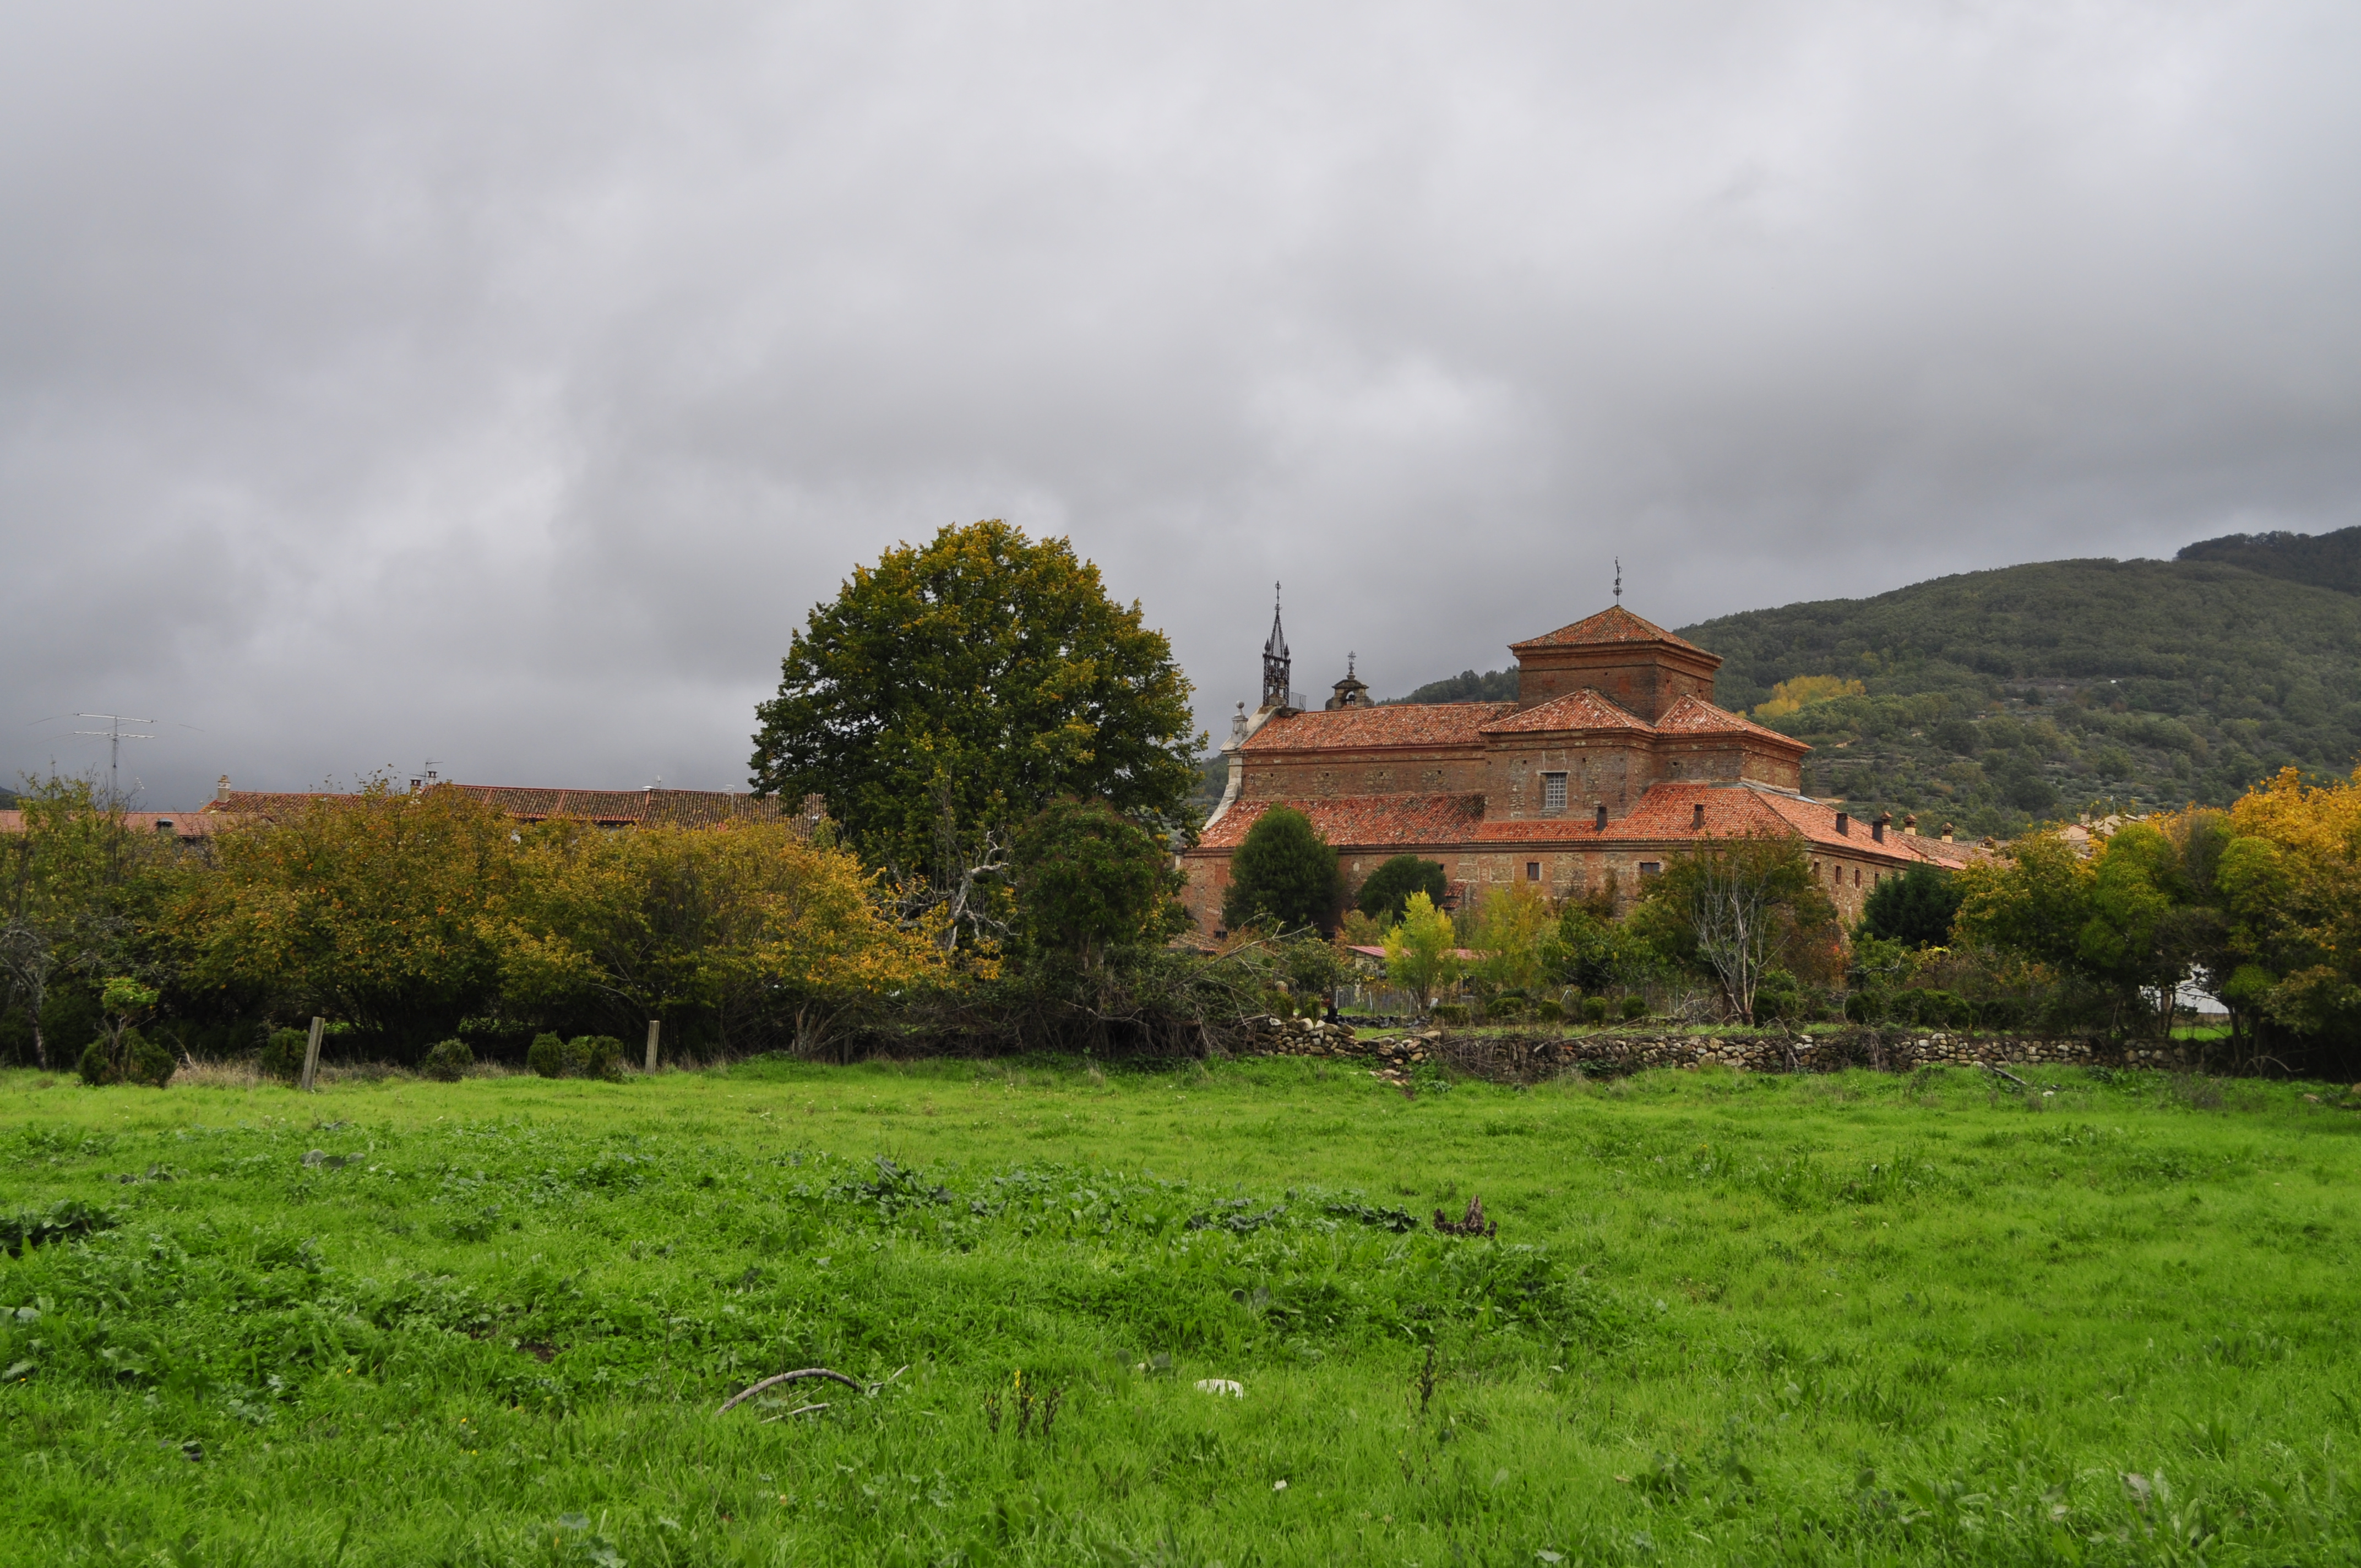
landscape, tree, nature, grass, mountain, cloud, plant, sky, field, farm, meadow, prairie, hill, flower, mountain range, village, pasture, autumn, agriculture, highland, plain, trees, spain, grassland, plateau, del, extremadura, caceres, valle, ambroz, arboles, otono, herv s, rural area, geographical feature, woody plant, mountainous landforms